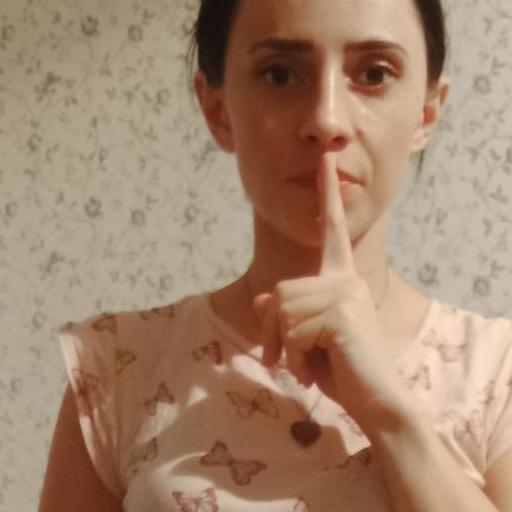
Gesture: mute